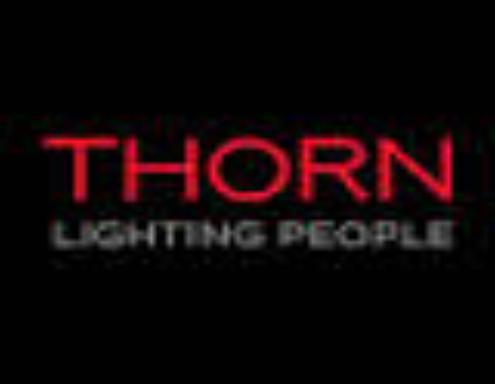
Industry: Others